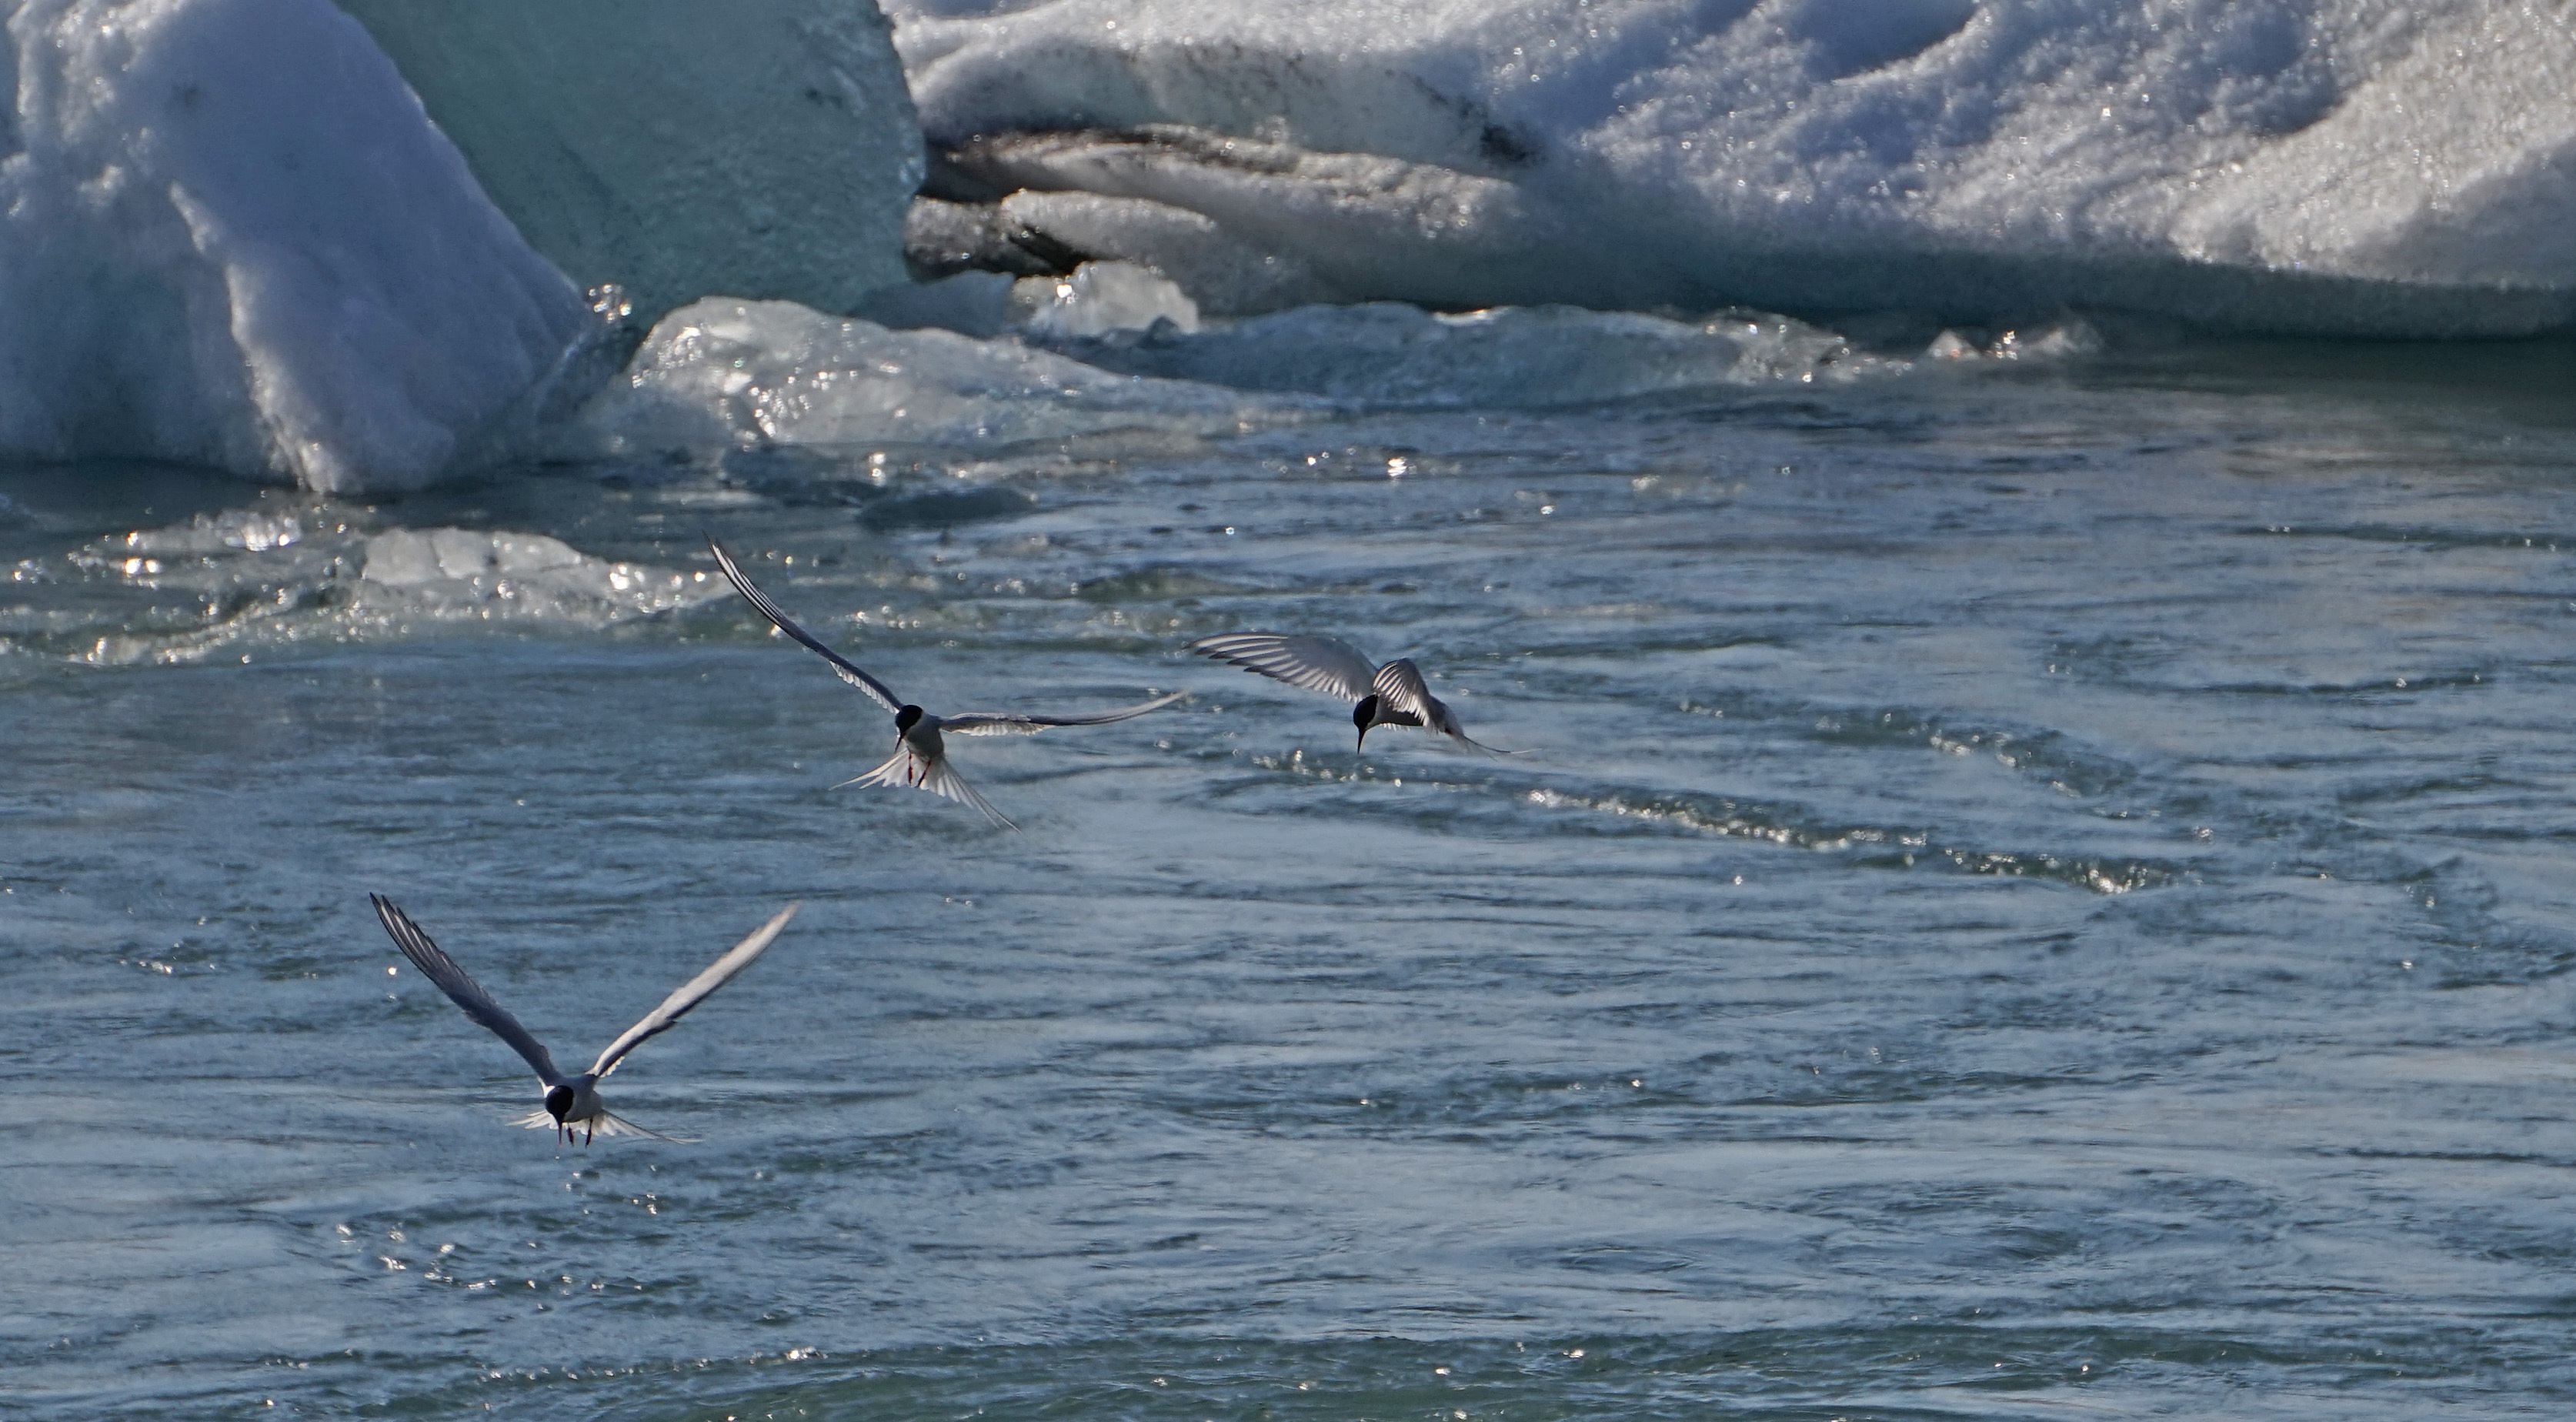
sea, ocean, bird, wave, iceland, arctic, fish, birds, hunt, glacial lake, arctic tern